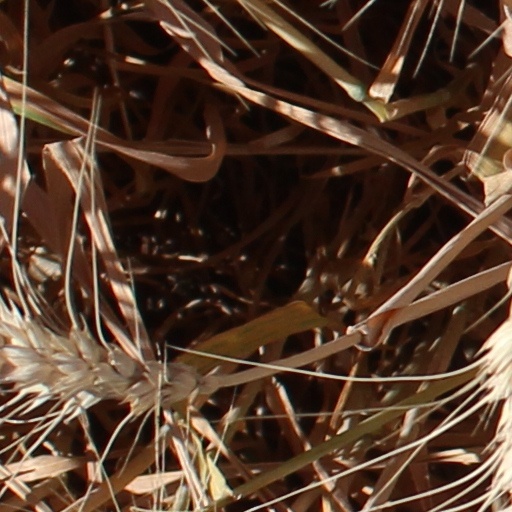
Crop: wheat